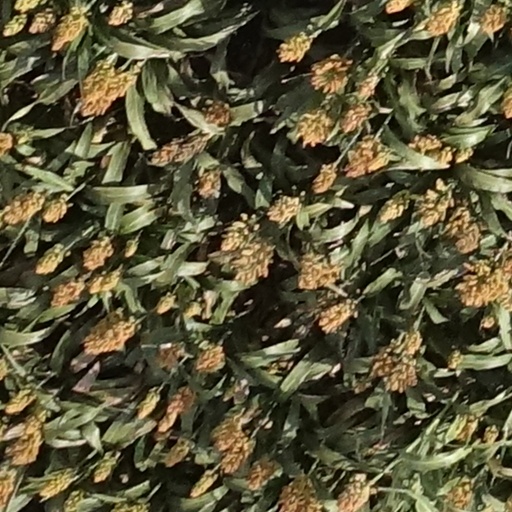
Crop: sorghum